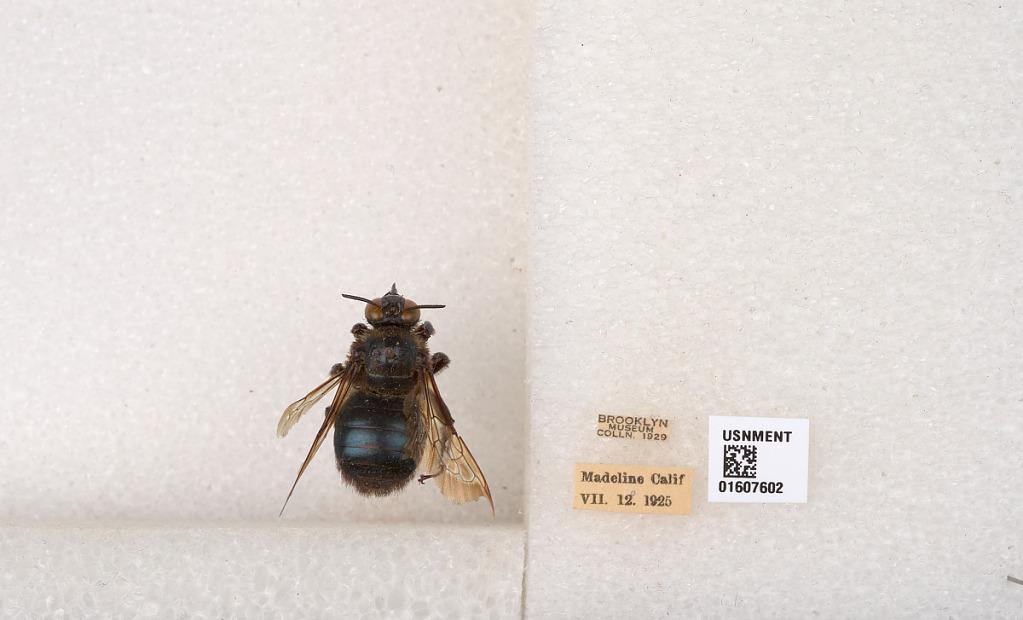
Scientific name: Xylocopa (Xylocopoides) californica californica Cresson
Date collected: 1925-7-12
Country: United States
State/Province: California
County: Lassen
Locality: Madeline
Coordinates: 41.051, -120.476